Isle of Skye

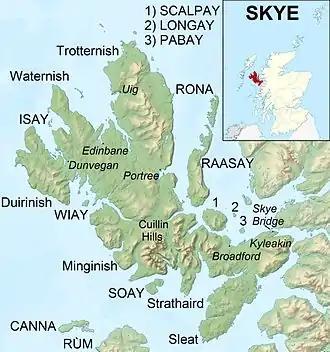
Skye and the surrounding islands

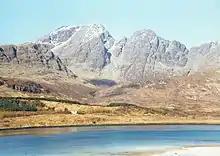
from Loch Slapin

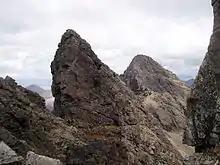
The vertical west face of the Basteir Tooth (a top next to ) in the Cuillin, with in the background

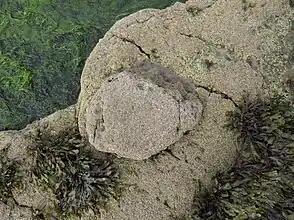
Sauropod footprint on wave cut platform at Duntulm

At , Skye is the second-largest island in Scotland after Lewis and Harris. The coastline of Skye is a series of peninsulas and bays radiating out from a centre dominated by the Cuillin hills (Gaelic: ). Malcolm Slesser suggested that its shape "sticks out of the west coast of northern Scotland like a lobster's claw ready to snap at the fishbone of Harris and Lewis" and W. H. Murray, commenting on its irregular coastline, stated, "Skye is 60 miles [100 km] long, but what might be its breadth is beyond the ingenuity of man to state".